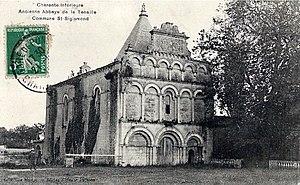
ancienne carte postale 1900 abbaye de la tenaille
L'Abbaye de La Tenaille appelée abbatia beatae mariae de Tenelia ou Tenallia dans les textes anciens, était située dans la paroisse de Saint-Sigismond-de-Clermont. Ce fut une abbaye cistercienne d’une relative importance en Saintonge, notamment du fait qu’elle se trouvait sur une des voies du pèlerinage de Saint-Jacques-de-Compostelle. En effet l’un des quatre grands chemins menant à Saint-Jacques : la via Turonensis, la principale voie de l’ouest de la France qui prend son origine à Tours, passait au cœur de l’abbaye.
Cet article recense les immeubles protégés au titre des monuments historiques en 2019, en France..